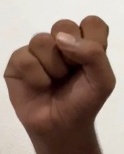
ASL sign: S